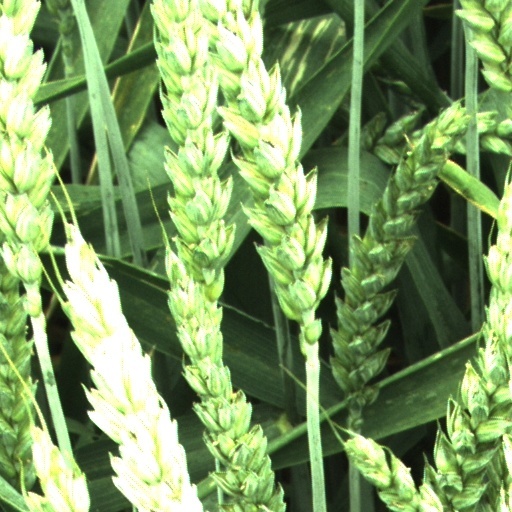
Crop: wheat